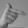
ASL letter: T